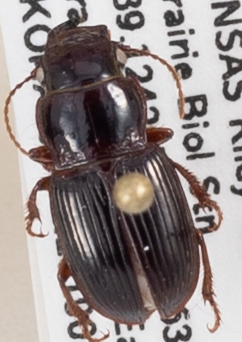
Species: Cratacanthus dubius
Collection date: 2019-07-18
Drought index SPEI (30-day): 1.642
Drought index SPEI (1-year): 1.77
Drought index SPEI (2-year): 0.71